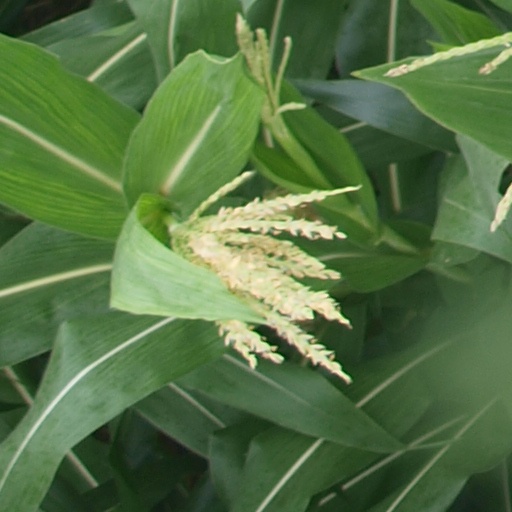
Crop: maize; corn